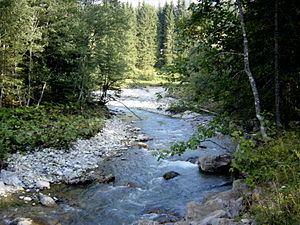
Breitach
Breitach nær Mittelberg
Breitach er en 21 km lang å, som udmunder i floden Iller.